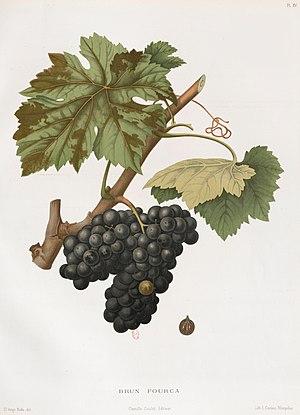
Lithographie du cépage Brun Fourca